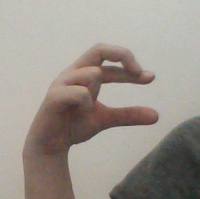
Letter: thal